Michael John Kennedy

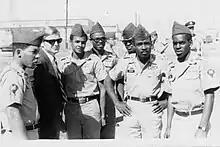
Kennedy defended a group of African American GIs who recently returned from Vietnam were ordered to serve on riot-control duty at the 1968 Democratic National Convention in Chicago. They refused and were court marshaled. Photo courtesy of Zinn Education Project.

A group of African American GIs who recently returned from Vietnam were ordered to serve on riot-control duty at the 1968 Democratic National Convention in Chicago, Illinois where protests were anticipated in response to the recent assassination of Martin Luther King Jr. The servicemen refused to serve and were consequently court-martialed. Kennedy successfully represented the group, which became known as the Fort Hood 43. One of Kennedy's clients, the decorated Sgt. Robert D. Rucker, later became an attorney then went on to become the second African American to serve as Judge on the Illinois Supreme Court and the first African American to serve on the Indiana Court of Appeals.